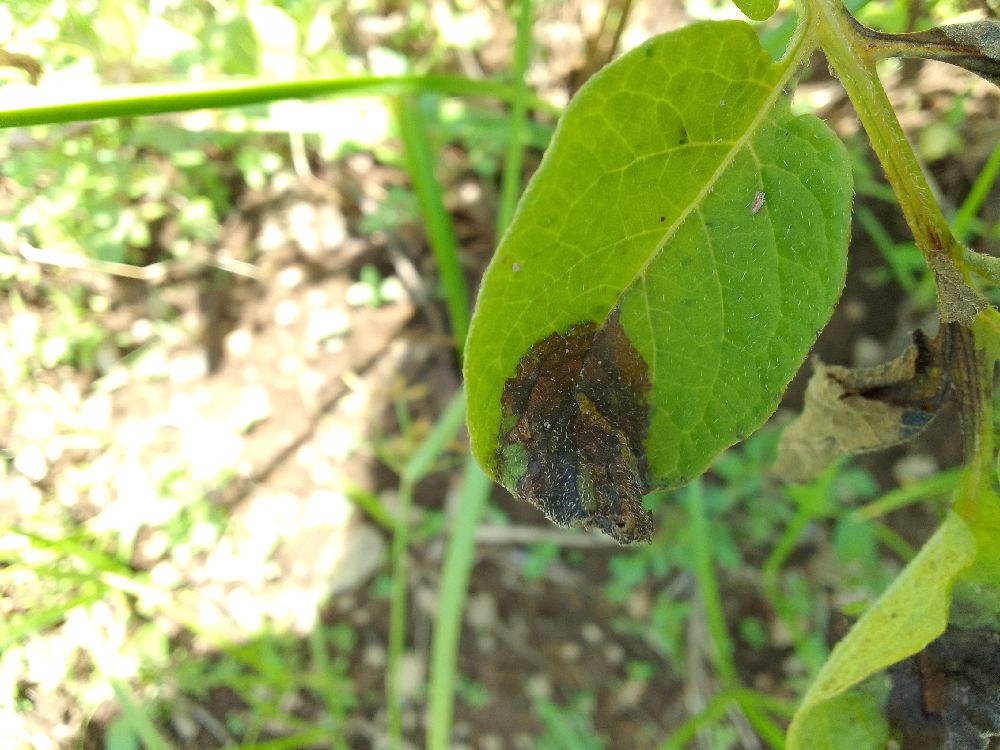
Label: Late blight